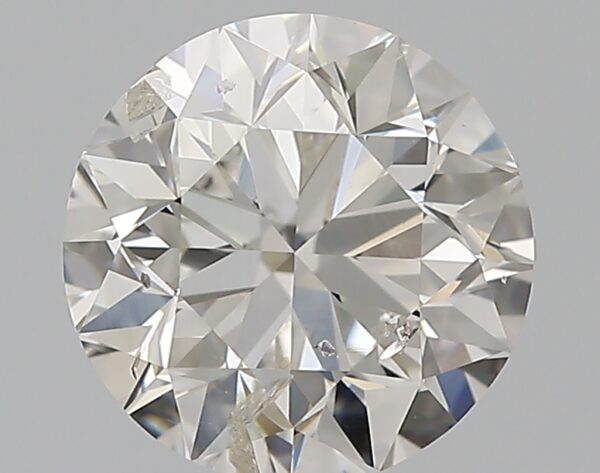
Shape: round
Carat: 1.61
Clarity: SI2
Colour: G
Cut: VG
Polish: EX
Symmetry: VG
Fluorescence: SL
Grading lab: IGI
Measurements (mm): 7.33 x 7.25 x 4.75